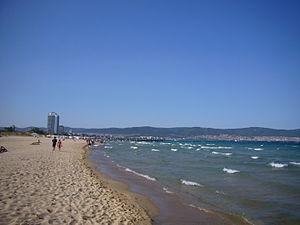
Slantchev Briag est la plus importante station balnéaire de Bulgarie. Elle est également connue sous le nom francophone de Côte du Soleil, le nom allemand Sonnenstrand ou sous le nom anglais Sunny Beach.